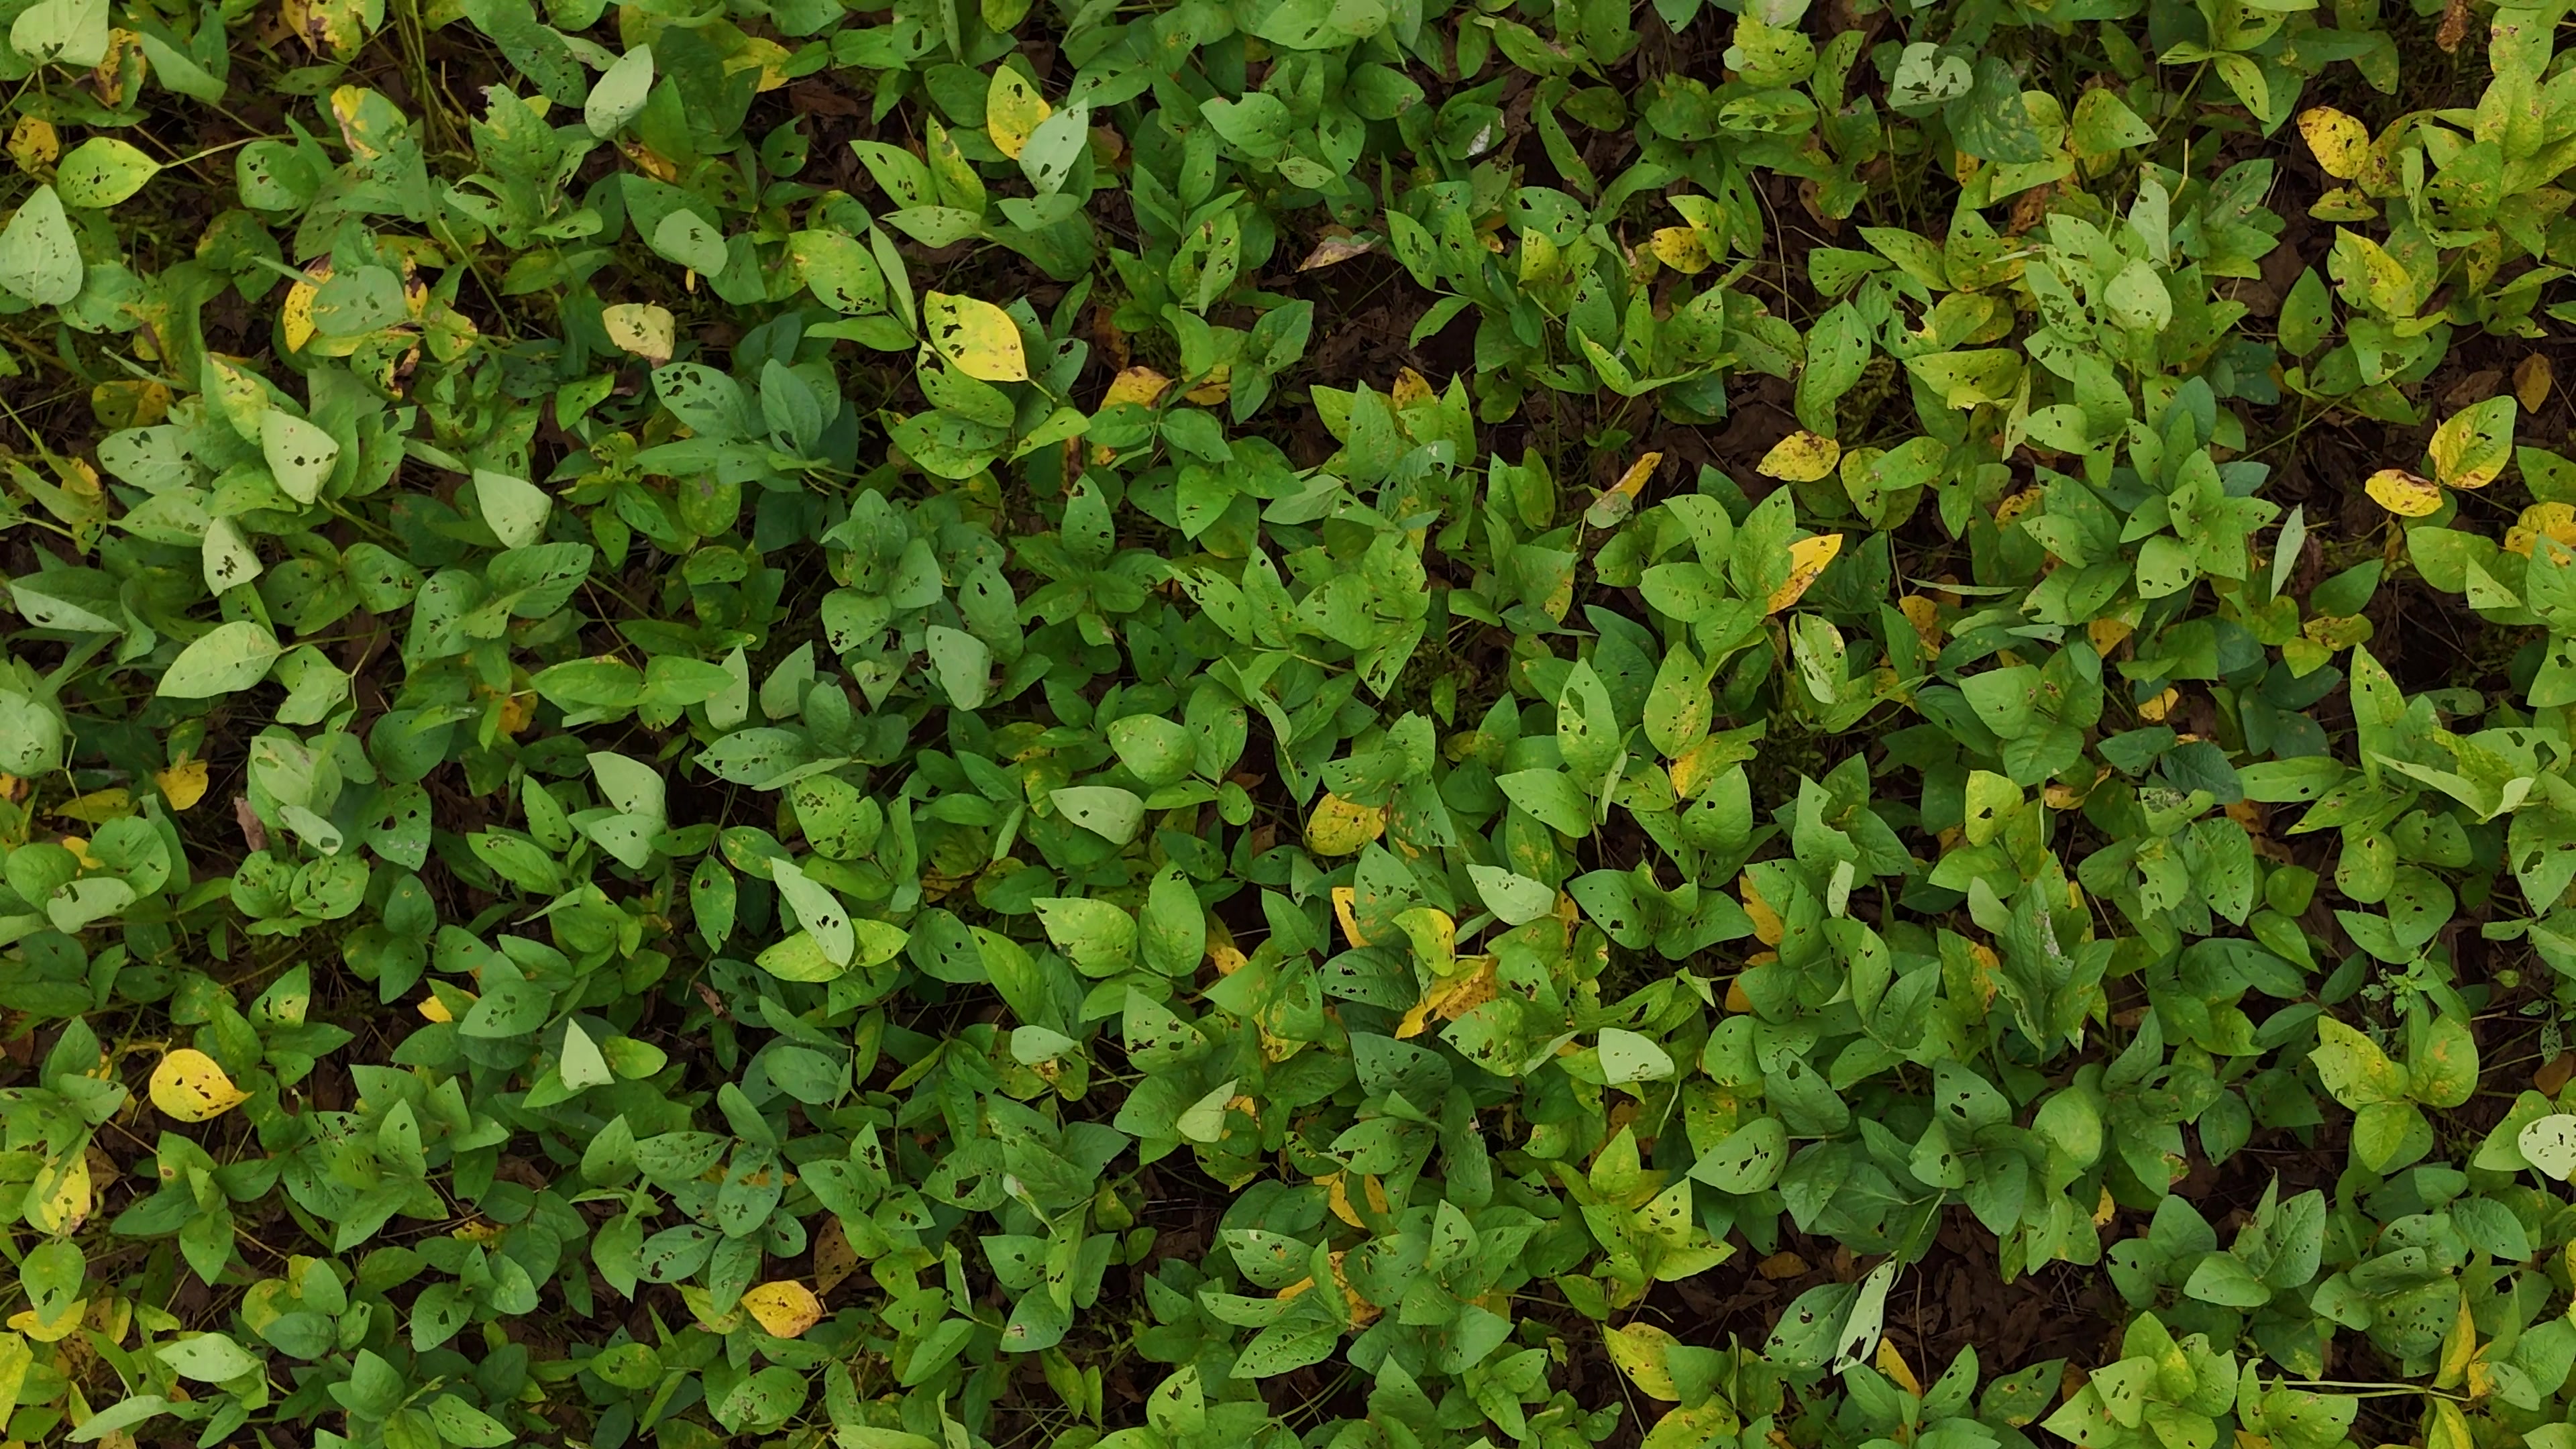
Label: Rust